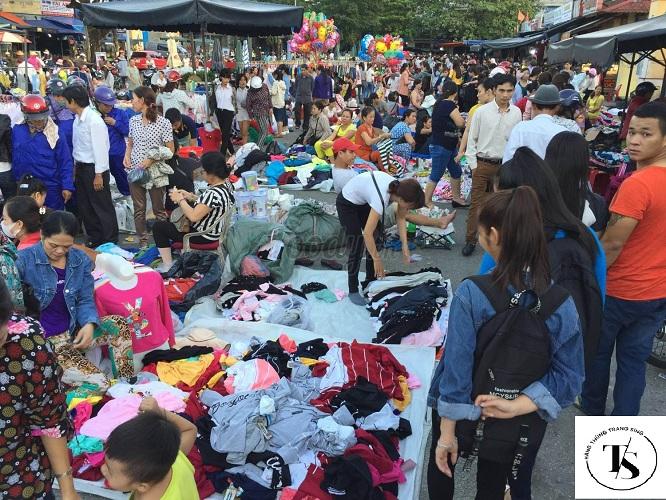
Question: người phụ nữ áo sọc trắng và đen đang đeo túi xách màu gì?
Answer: đang đeo túi xách màu đỏ